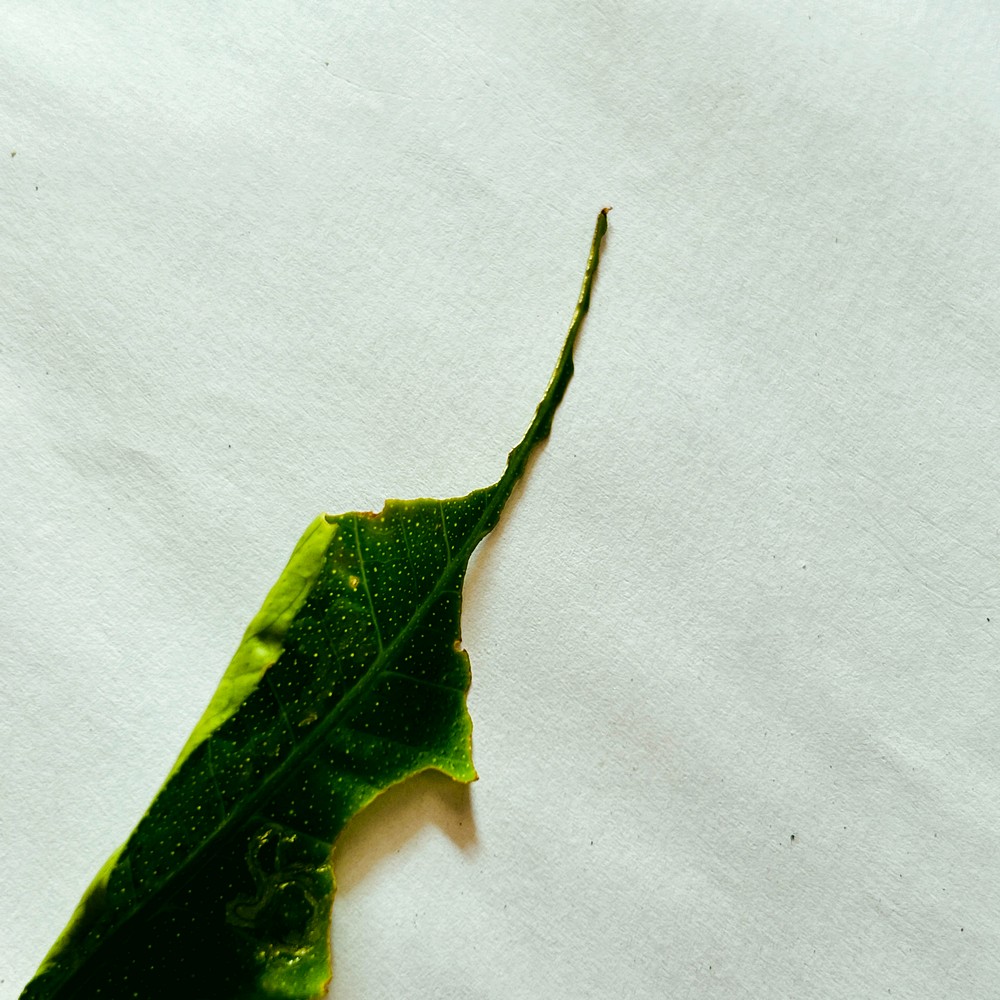
Label: Deficiency Leaf